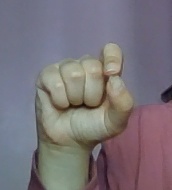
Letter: fa